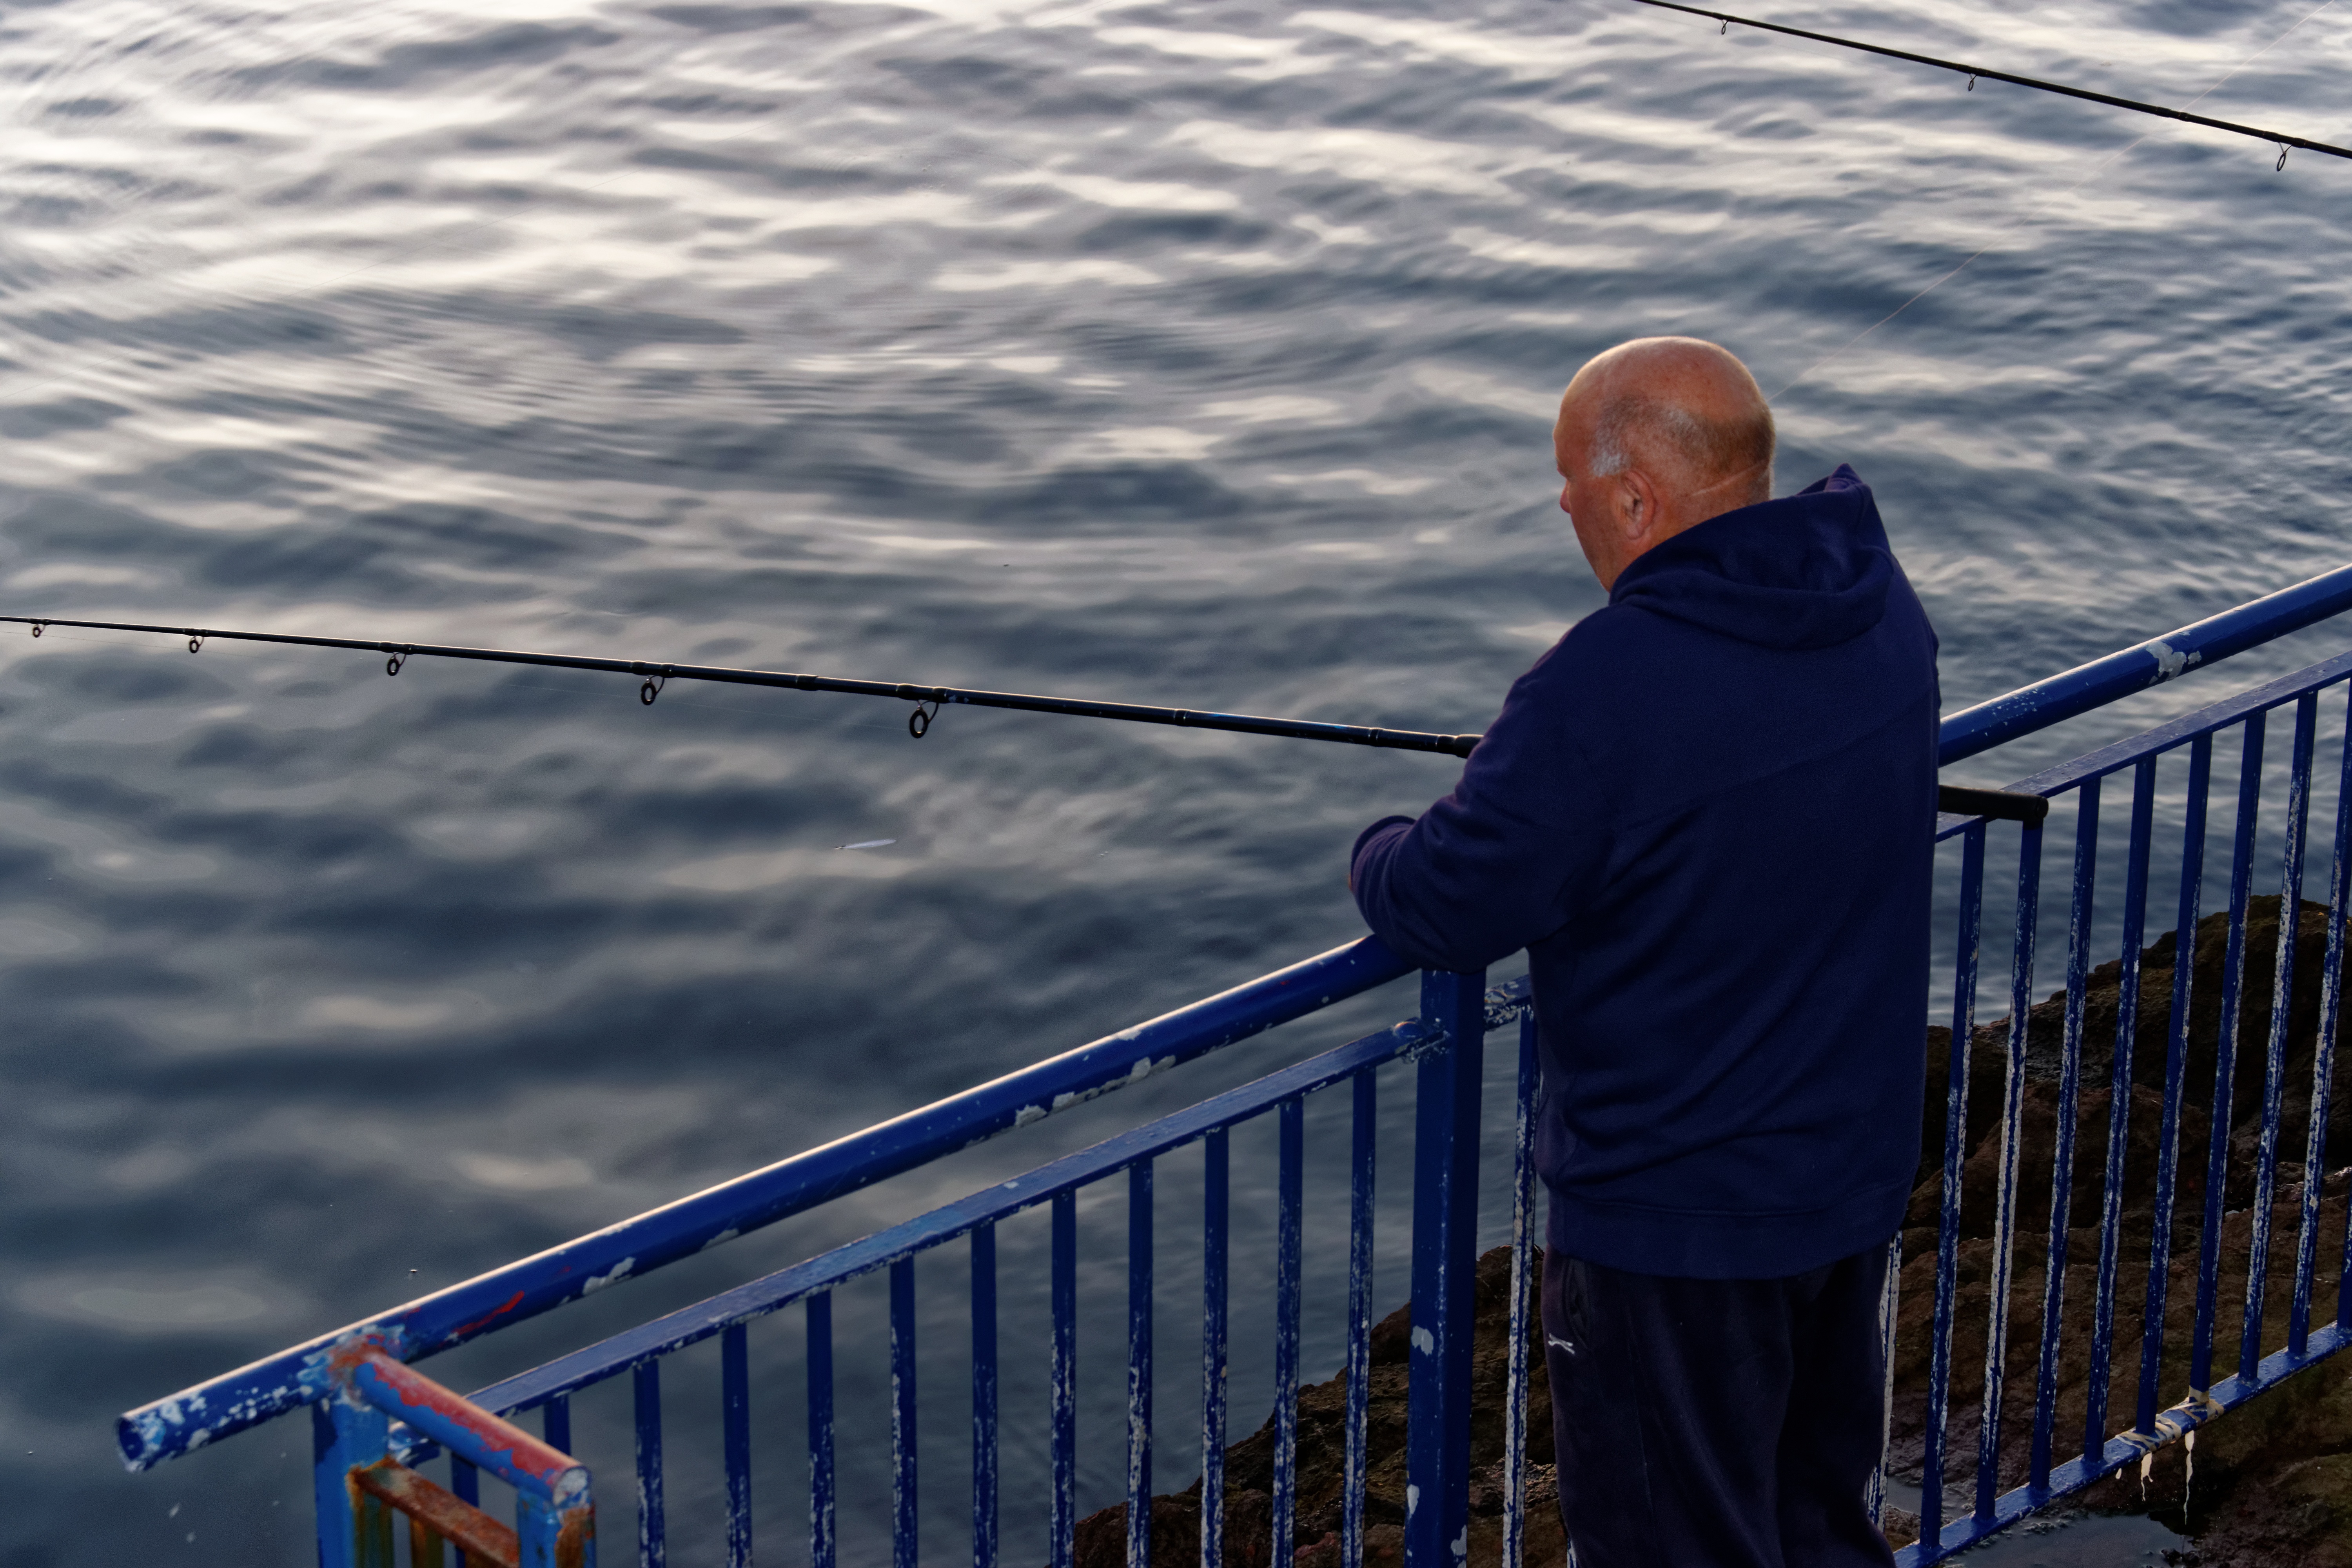
man, sea, water, nature, outdoor, person, sunset, sport, male, recreation, dusk, fishing, fisherman, sailing, harbor, fish, leisure, fishing rod, rod, catch, hobby, angling, outdoor recreation